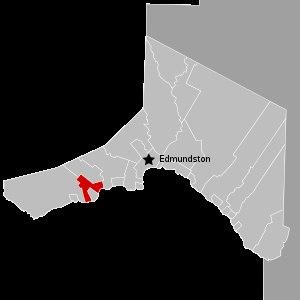
La paroisse de Clair est à la fois une paroisse civile et un district de services locaux canadien du comté de Madawaska, au nord-ouest du Nouveau-Brunswick.